John M. Parker Agricultural Coliseum

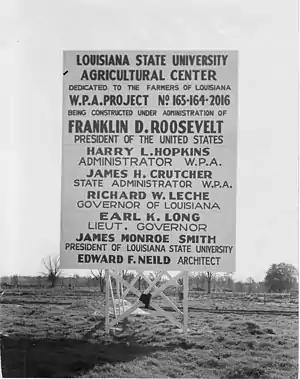
WPA construction sign for the Louisiana State University Agricultural Center (1936)

When it opened in 1937, it became the primary home of the LSU Tigers basketball team, though for several years both the Gym/Armory and the coliseum were used for LSU basketball games. In 1938, the facility hosted the Southeastern Conference men's basketball tournament. In the 1950s, it became the sole home of the LSU Tigers basketball team. In the 1960s, the Coliseum was home to Pete Maravich-led basketball teams and it was his prominence that led to the construction of the LSU Assembly Center which now bears his name.